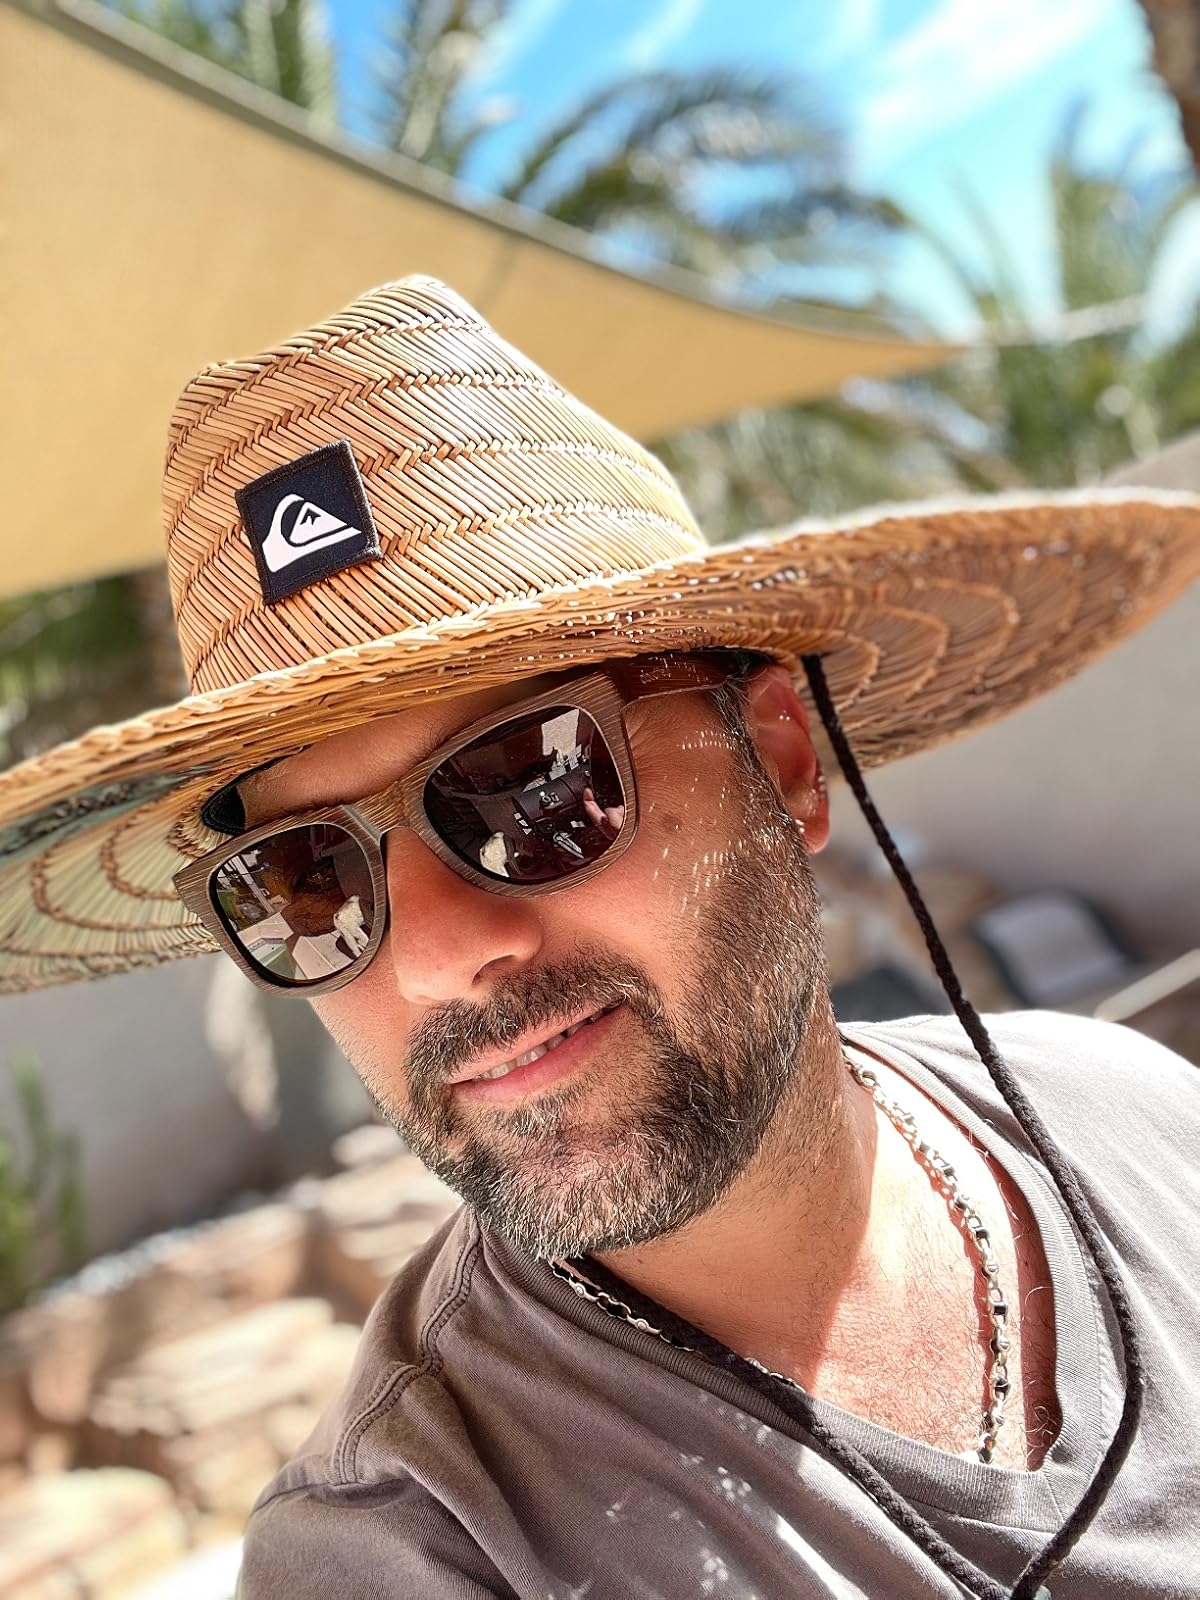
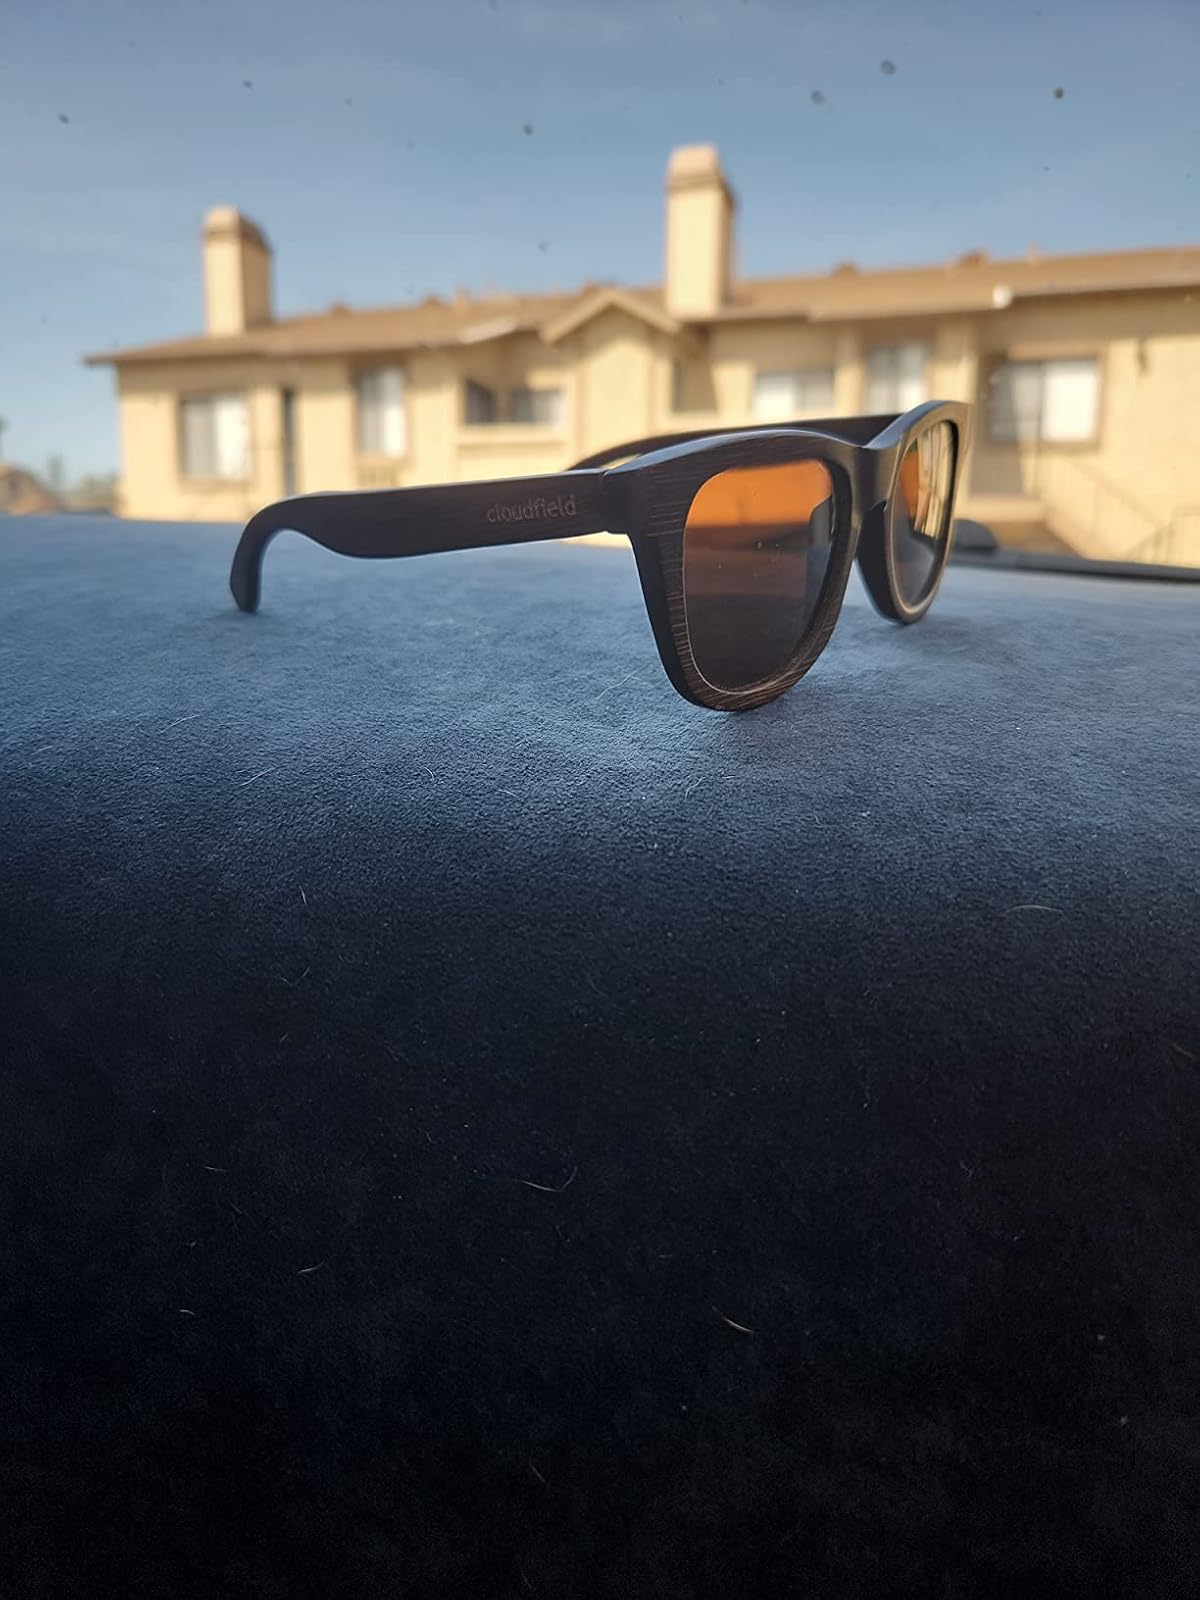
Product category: accessories_sunglasses
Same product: yes